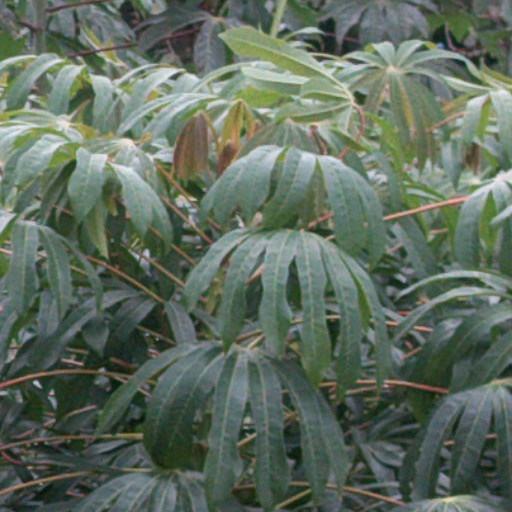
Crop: cassava